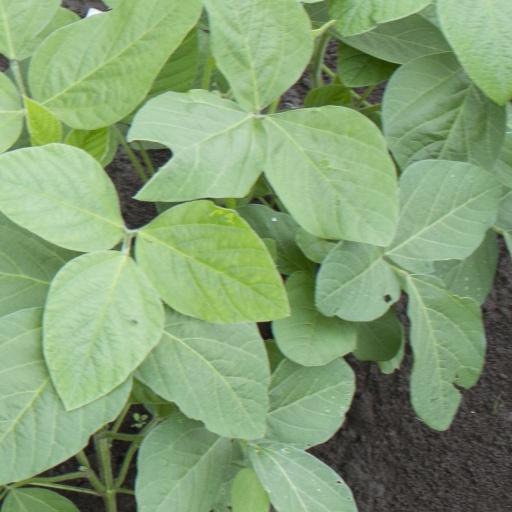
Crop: soybean